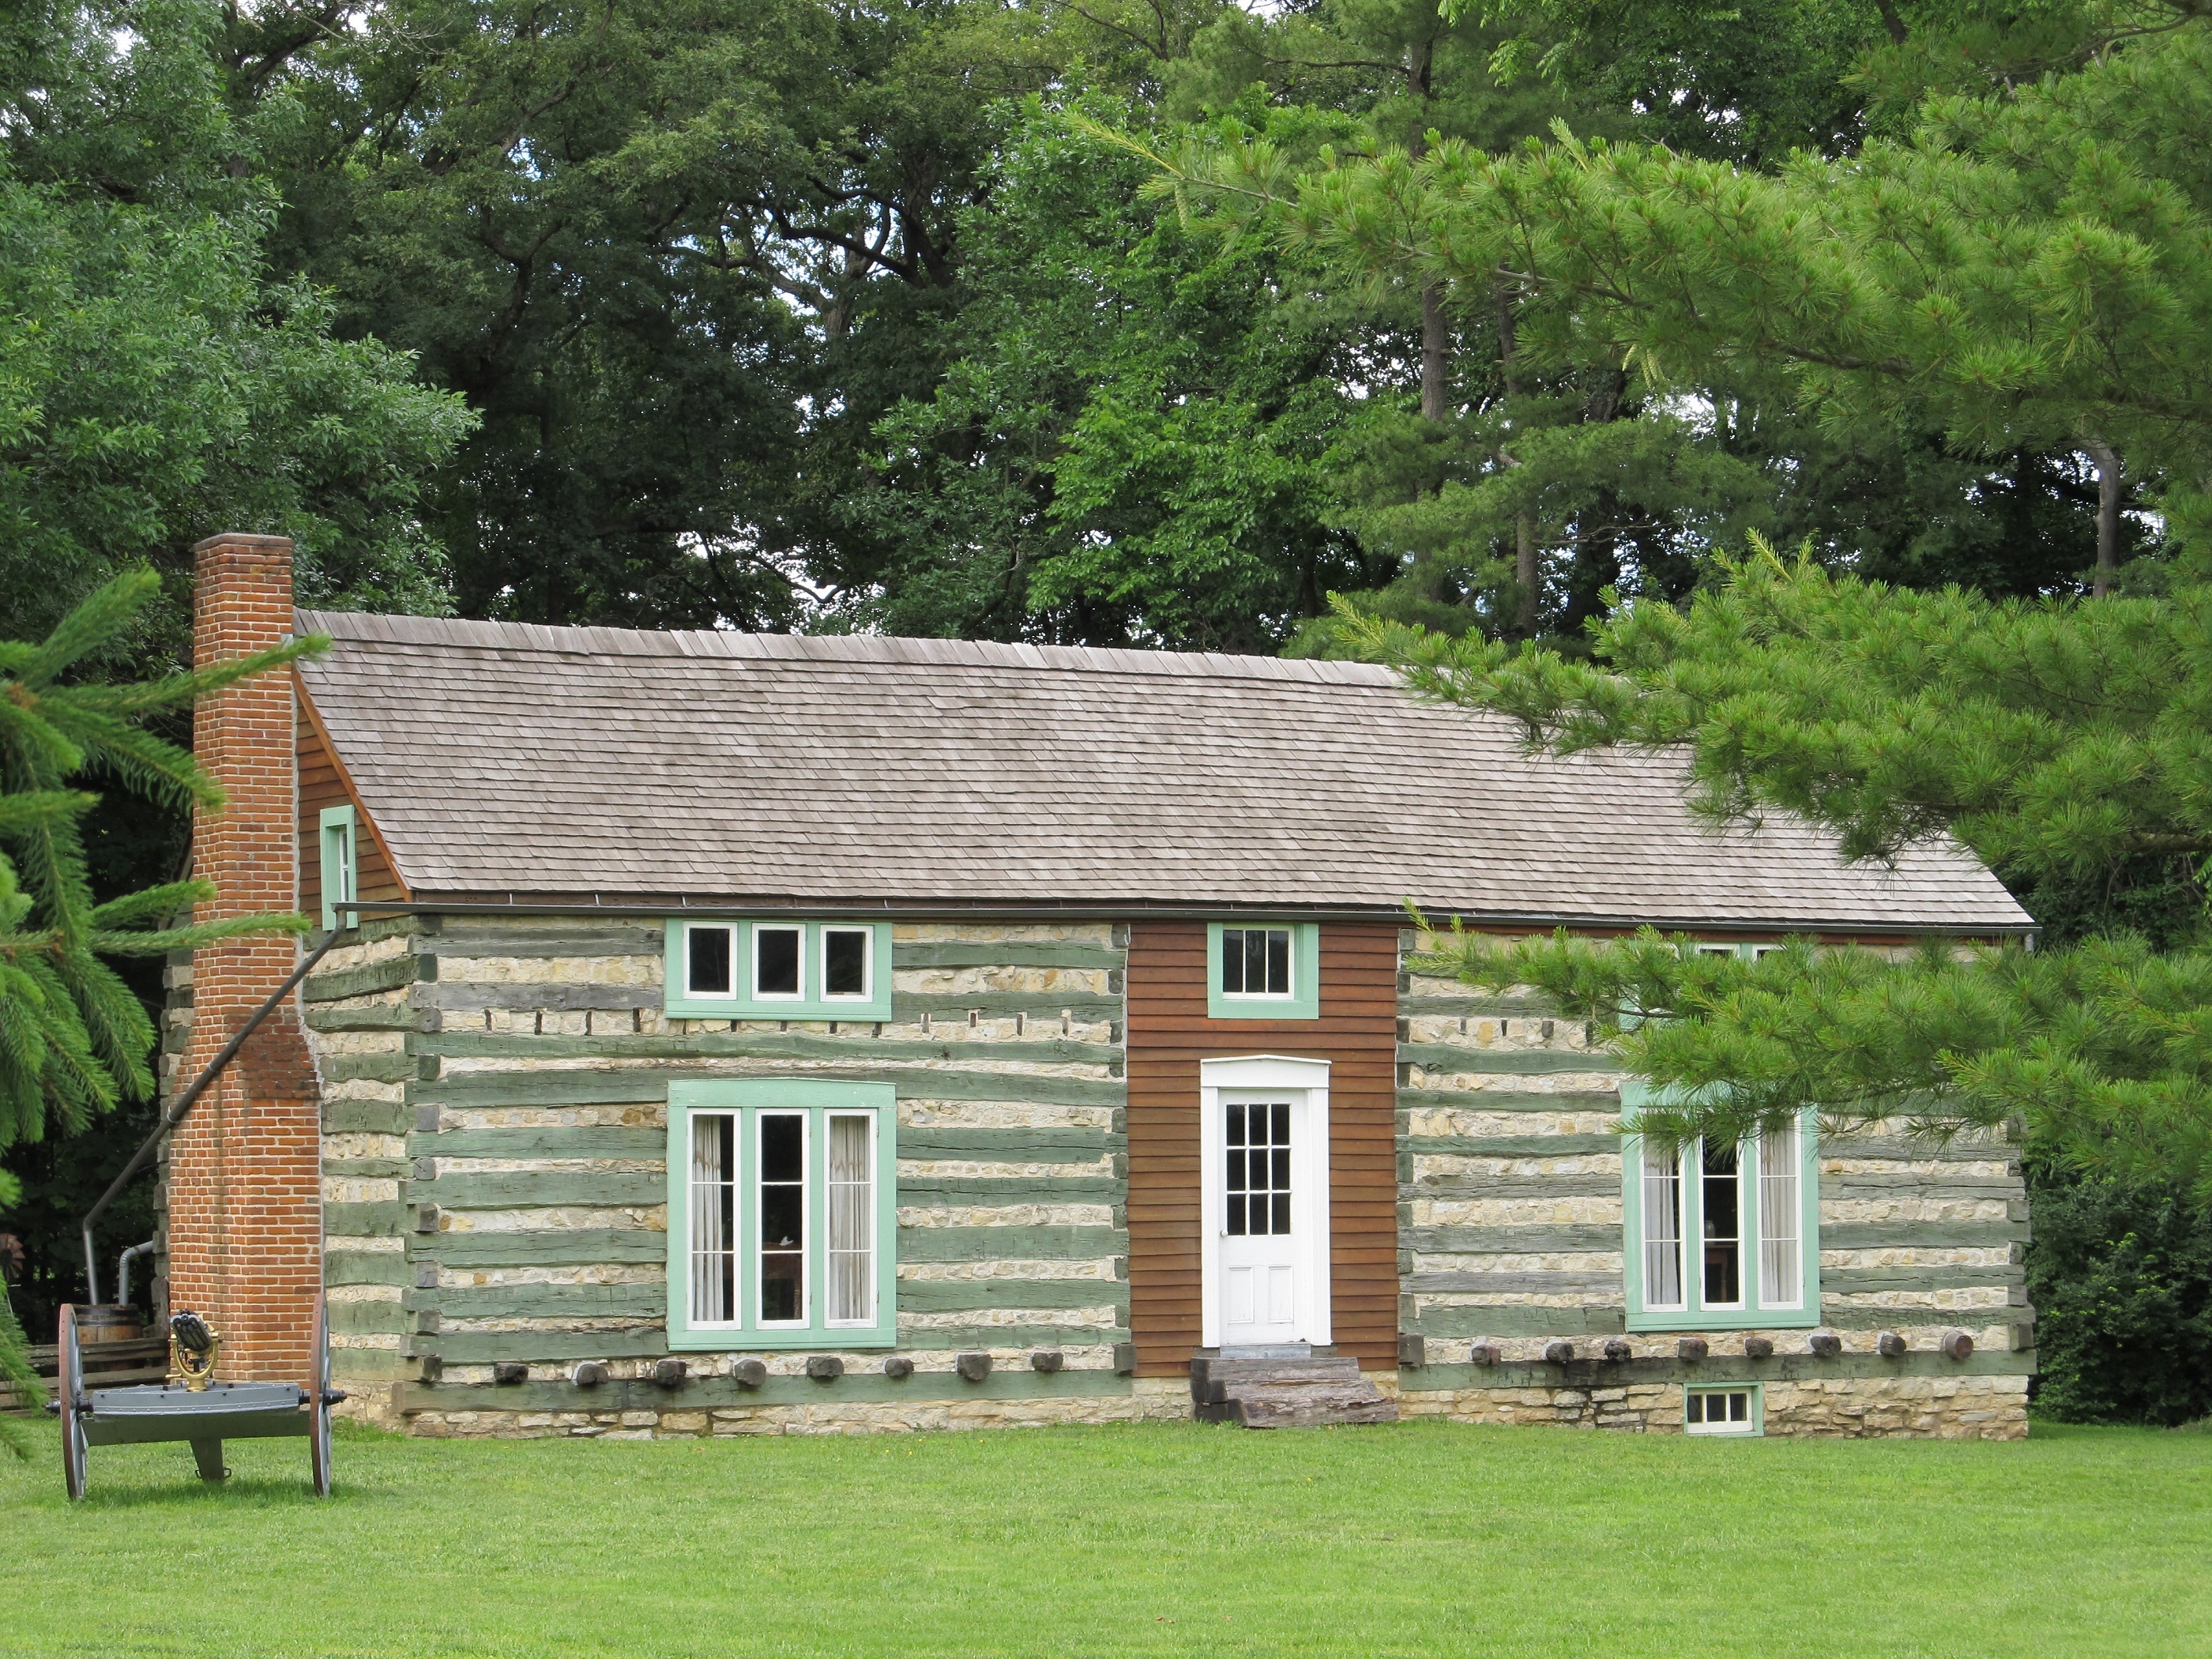
structure, wood, farm, lawn, vintage, house, roof, building, home, shed, rustic, cottage, usa, property, historic, president, farmhouse, history, estate, log cabin, general, siding, manor house, rural area, ulysses's grant, residential area, outdoor structure